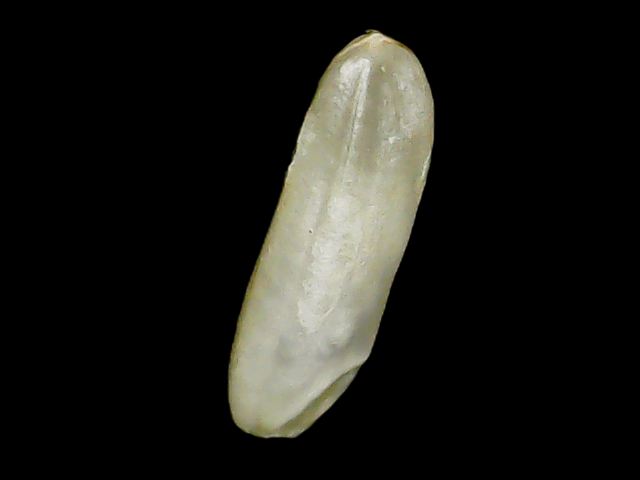
Rice variety: Binadhan21